Iliac crest

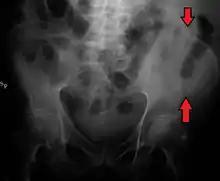
A fracture of the left iliac wing

The iliac crest has a large amount of red bone marrow, and thus it is the site of bone marrow harvests (from both sides) to collect the stem cells used in bone marrow transplantation. The iliac crest is also considered the best donor site for bone grafting when a large quantity of bone is needed. For example, oral and maxillofacial surgeons will often use iliac crest bone to fill in large osseous defects of the oral cavity caused by severe periodontal disease, excess bone resorption following tooth loss, trauma, or congenital defects including alveolar clefts.